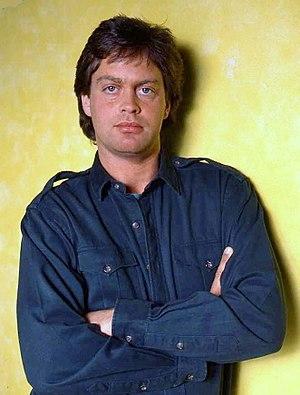
Les titres de comte de Marlborough puis duc de Marlborough ont été créés plusieurs fois dans la pairie d'Angleterre. Ils sont nommés d'après la ville de Marlborough
James Spencer-Churchill, 12ᵉ duc de Marlborough, né le 5 novembre 1955, est un homme politique britannique, membre de la noblesse britannique. Il est l’héritier de la famille Spencer-Churchill.